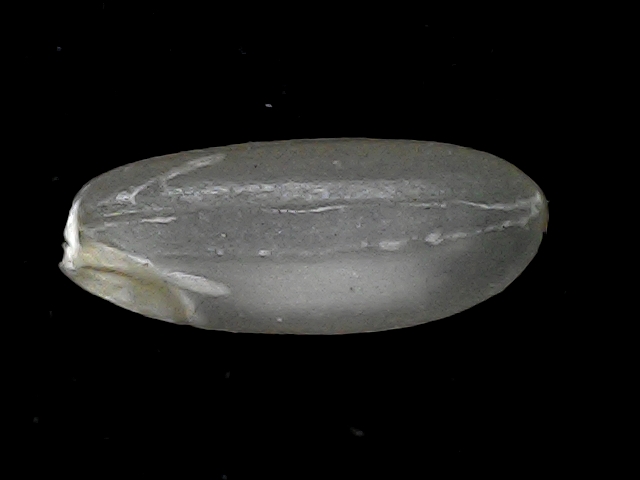
Rice variety: BR22